Sylvester McCoy

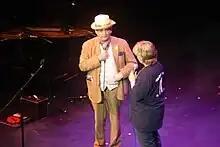
McCoy performing with Sandi Toksvig in "The Lovely Russell Concert" in June 2008

In November 2013 McCoy co-starred in the one-off 50th anniversary comedy homage "The Five(ish) Doctors Reboot".